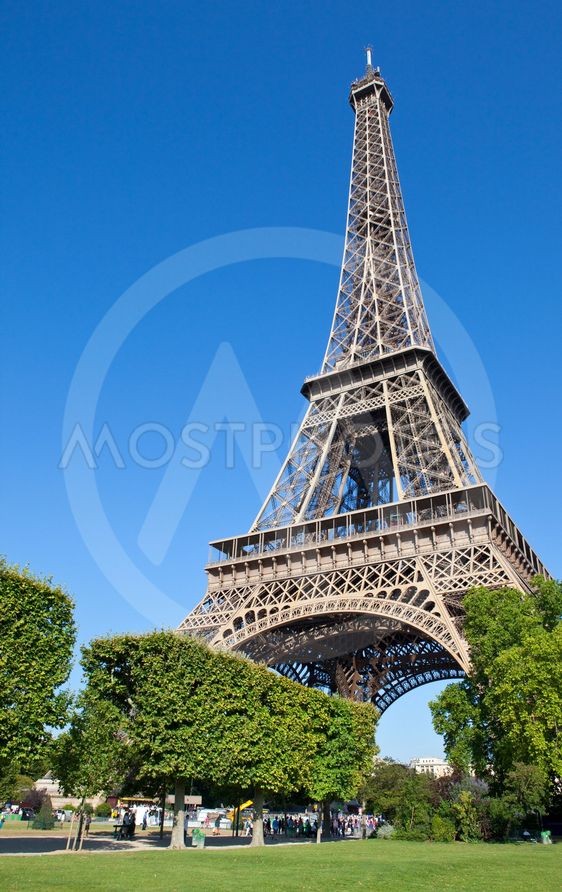
Landmark: Eiffel Tower